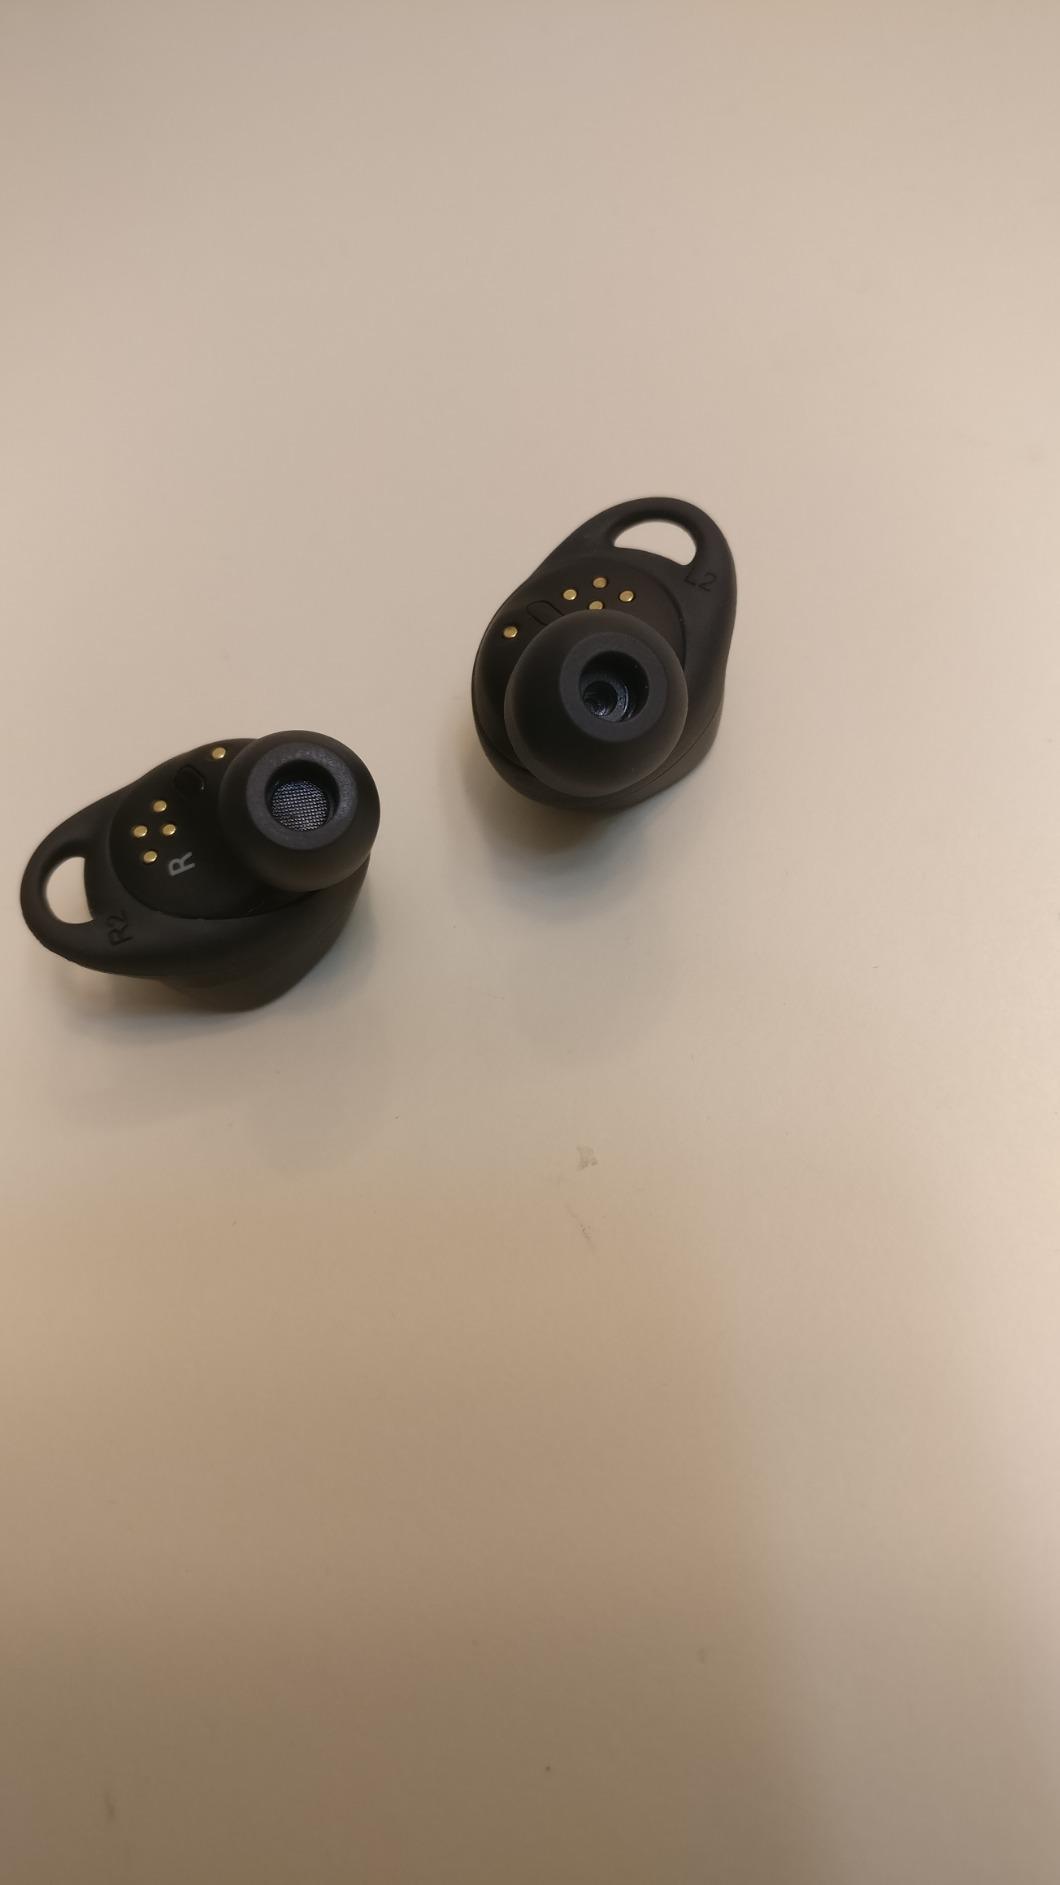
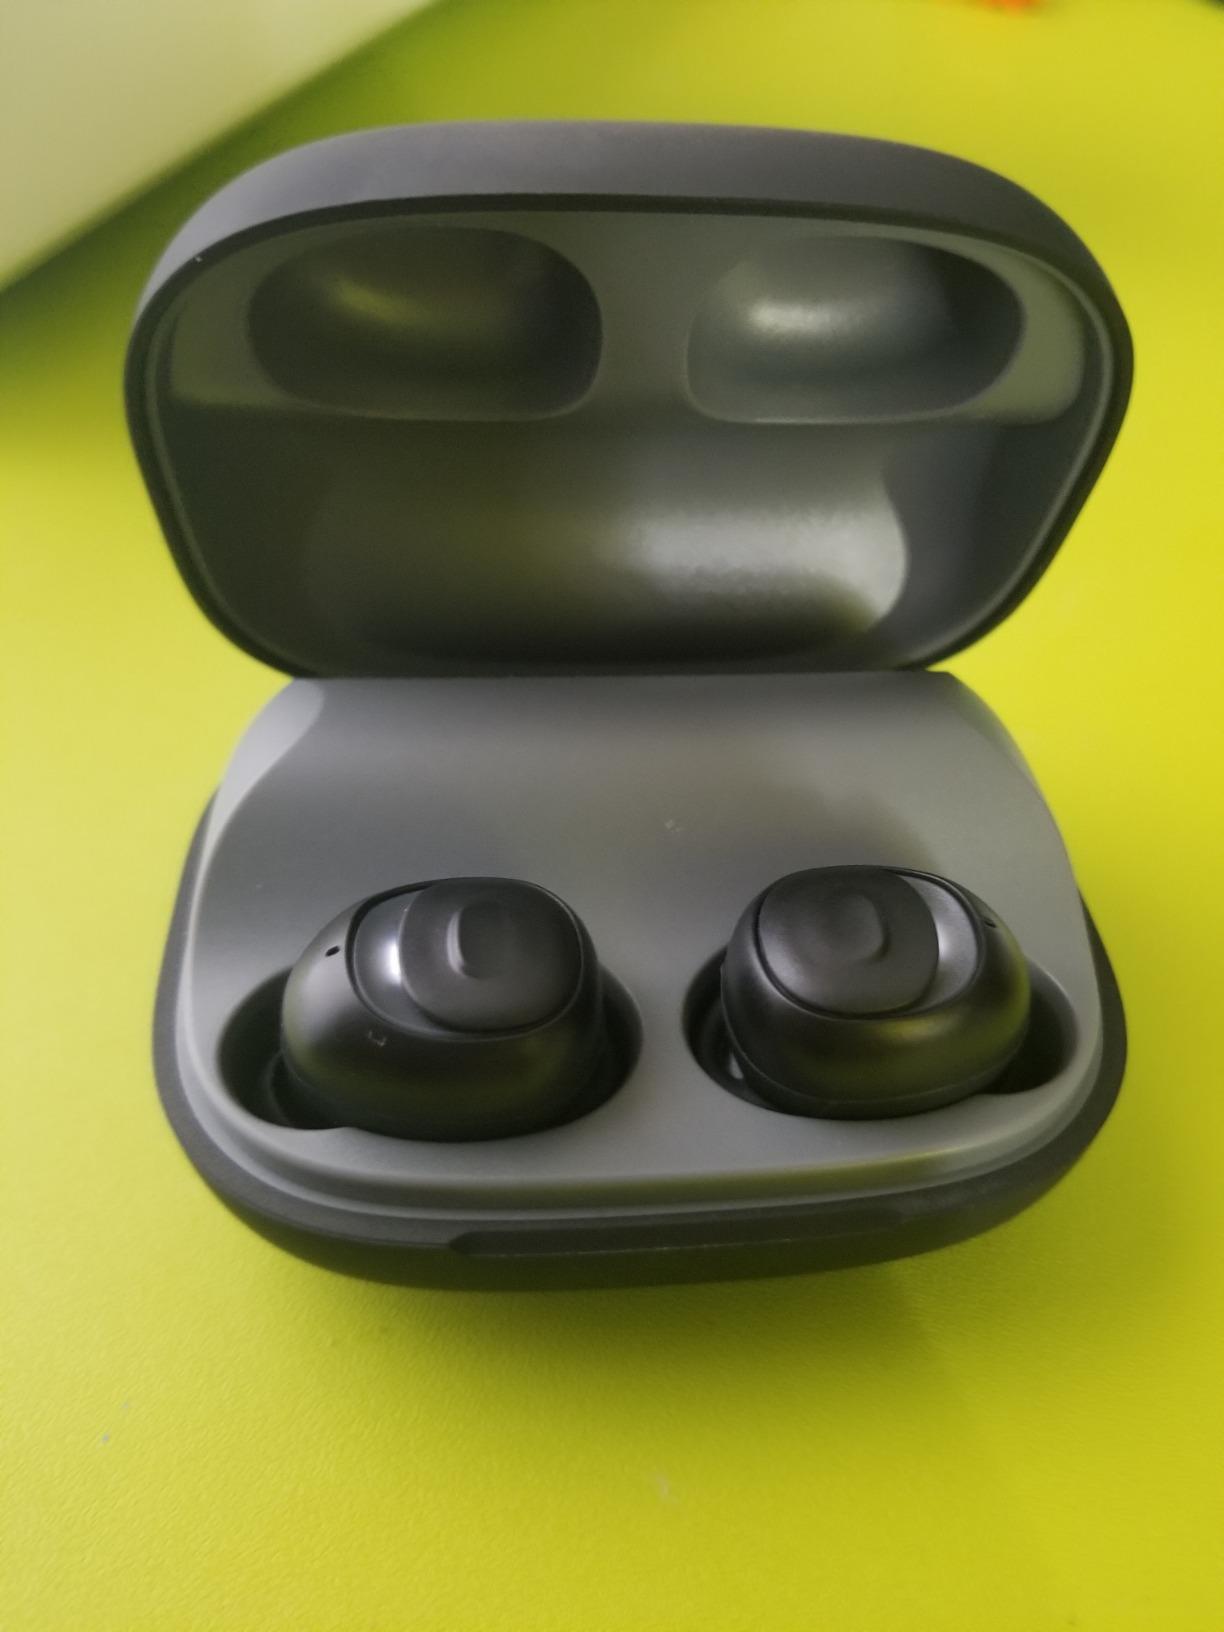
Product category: earbuds
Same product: no